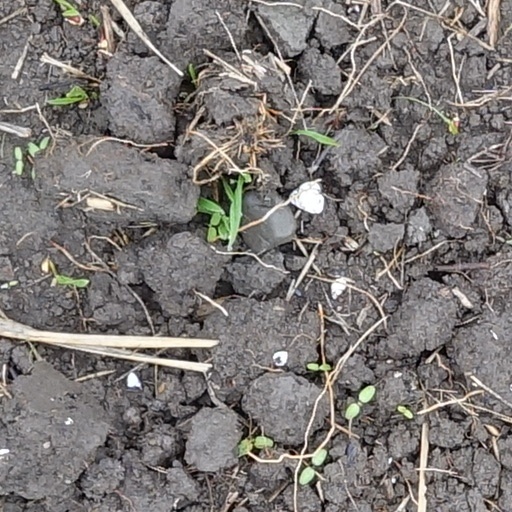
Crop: wheat